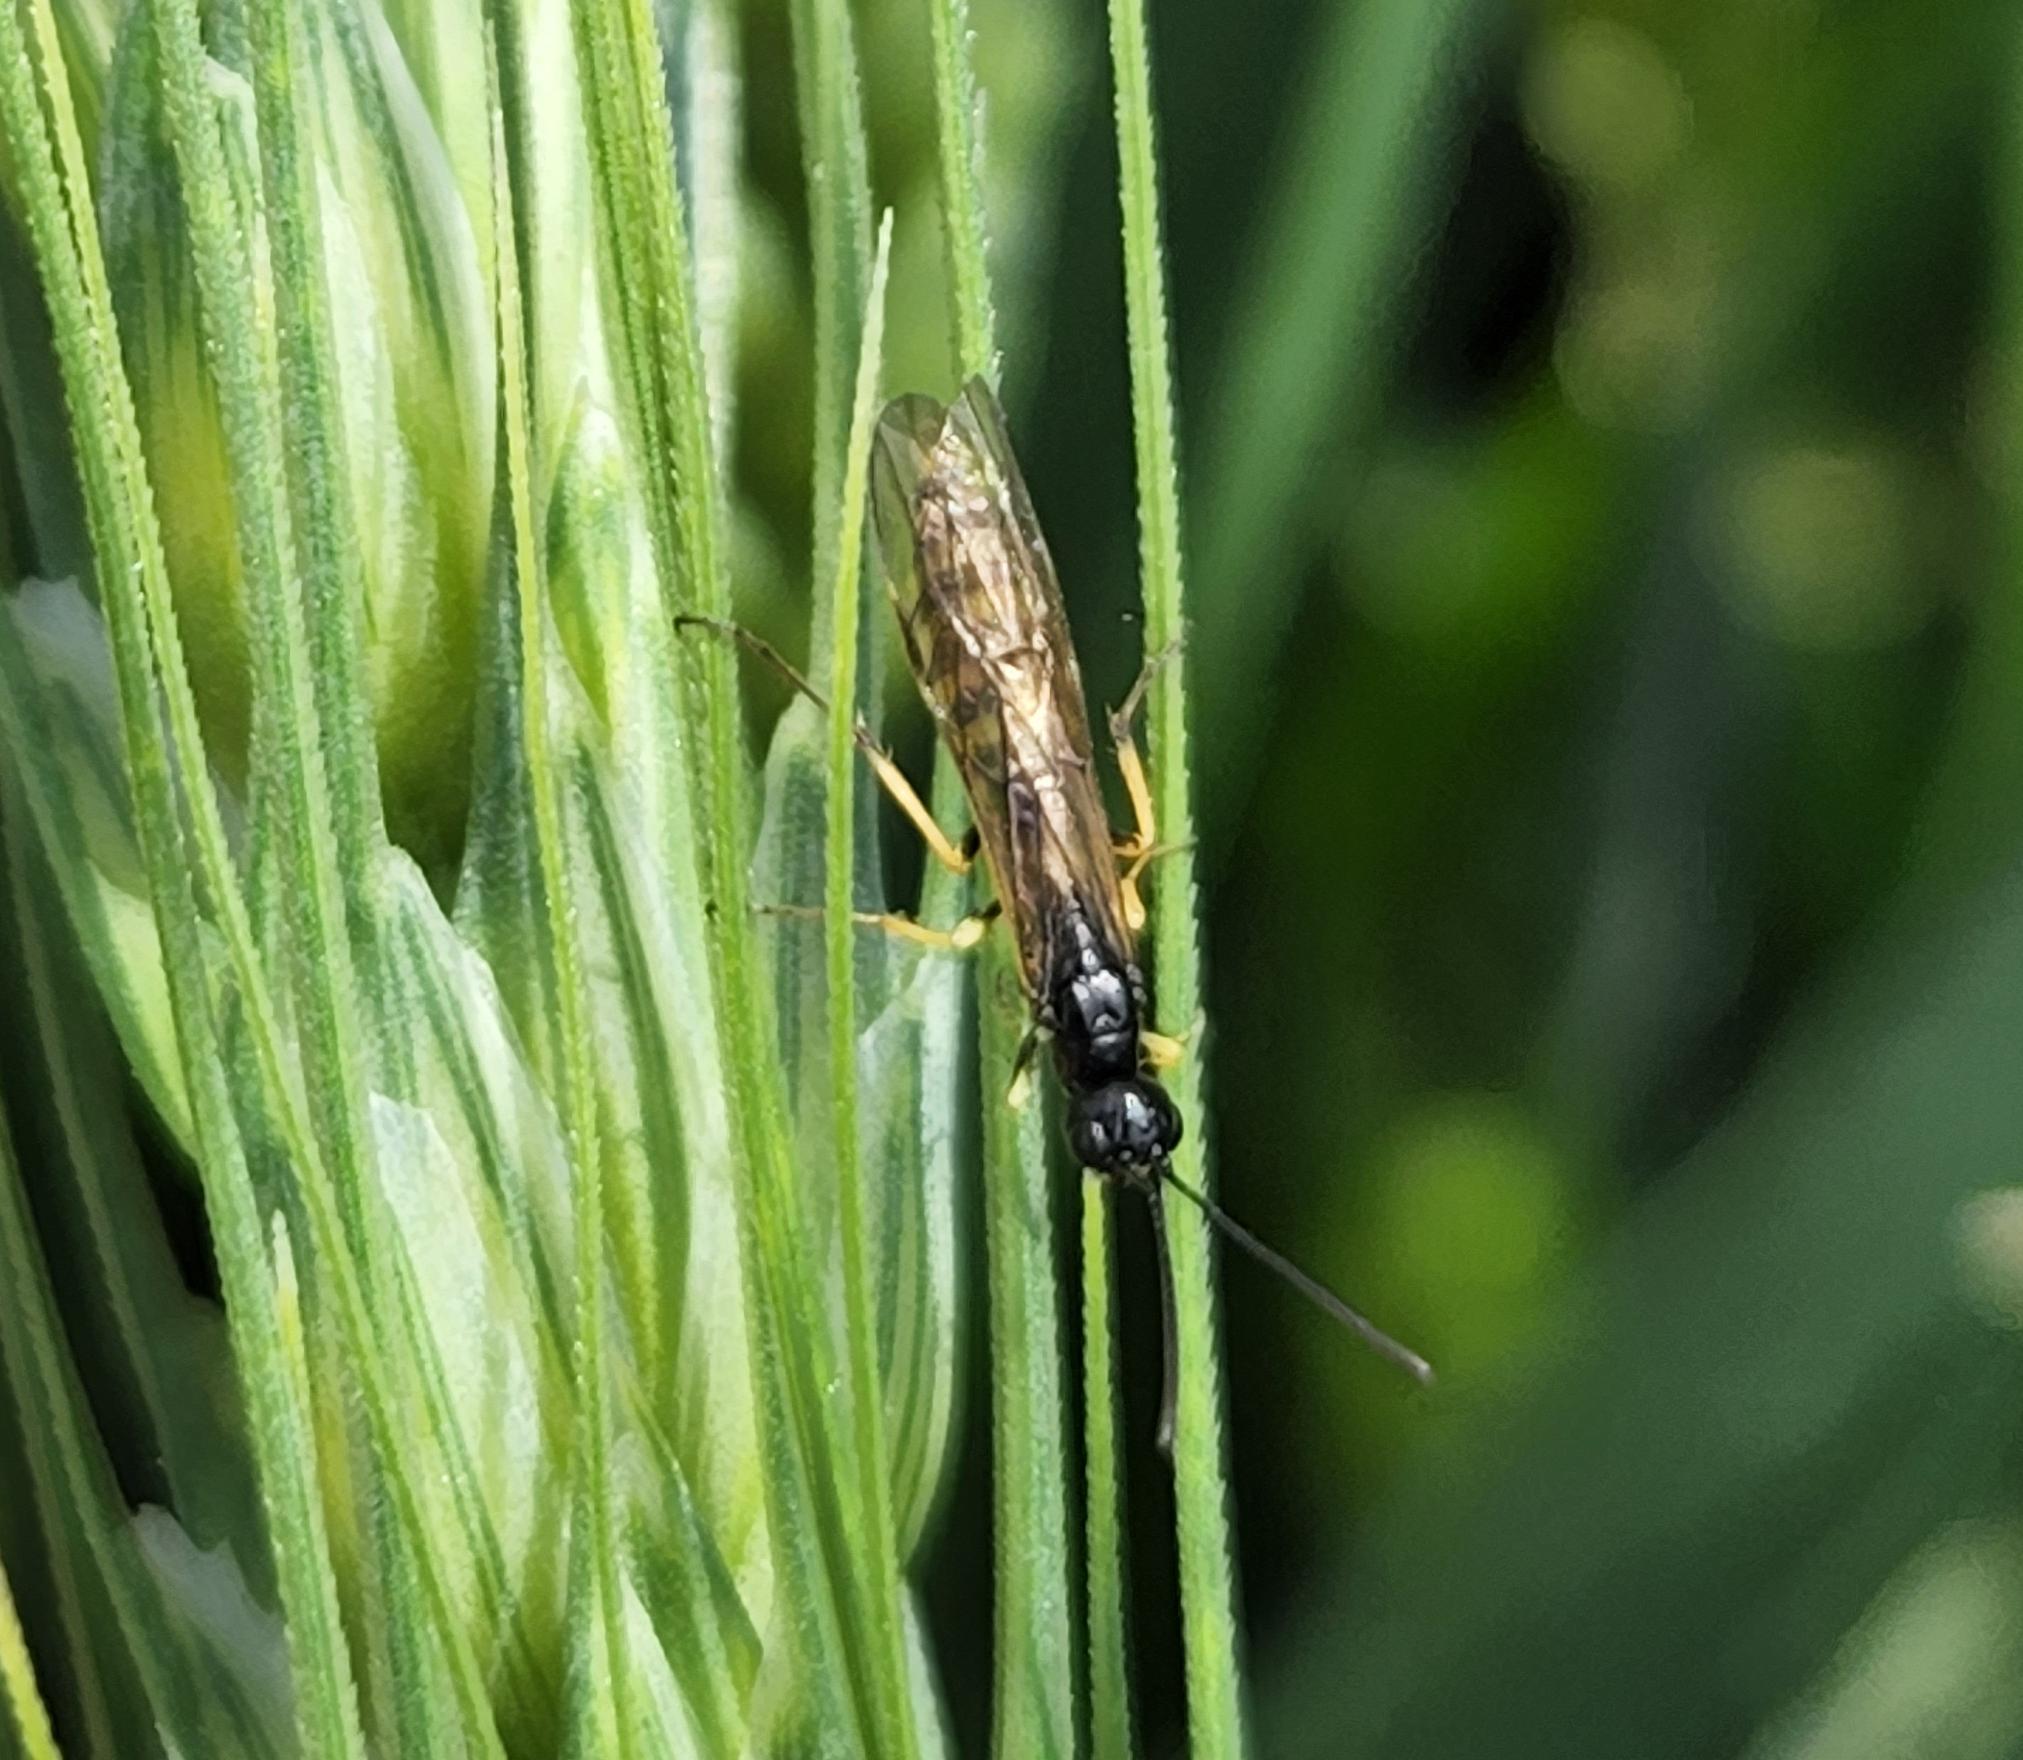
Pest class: occasional_pest